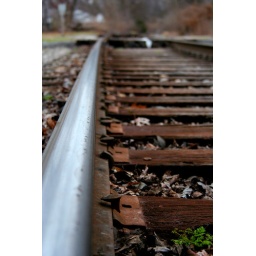
The train tracks near my house. The weather is warming up slowly, green things appearing everywhere.